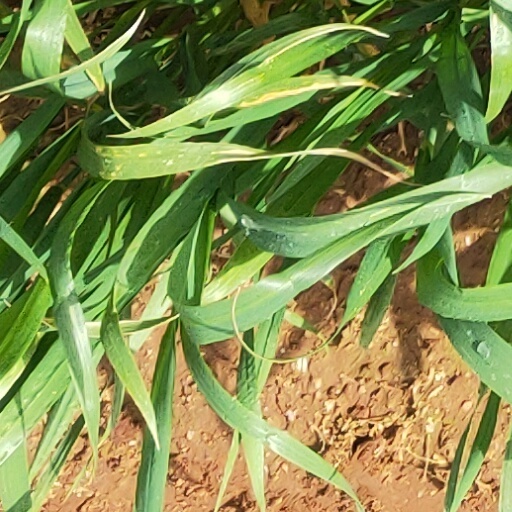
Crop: wheat